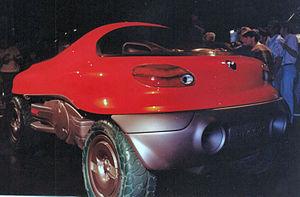
La Racoon est un concept-car imaginé par Renault en 1992, ayant la particularité d'être un véhicule 4x4 amphibie. Ce projet original par sa nature fut abandonné. Ce concept-car fut présenté au Salon de Genève 1993. Il dispose de trois places et d'un V6 3.0 de 262 ch. Il fait partie des études placées sous l'autorité de Patrick Le Quément.